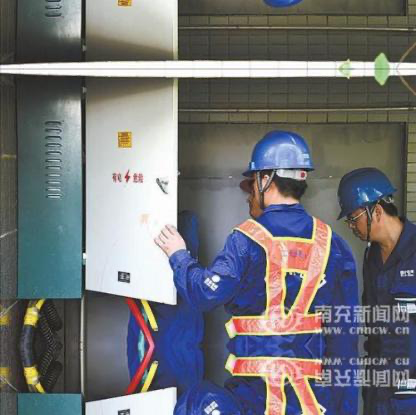
Objects in the image:
label: helmet
label: helmet